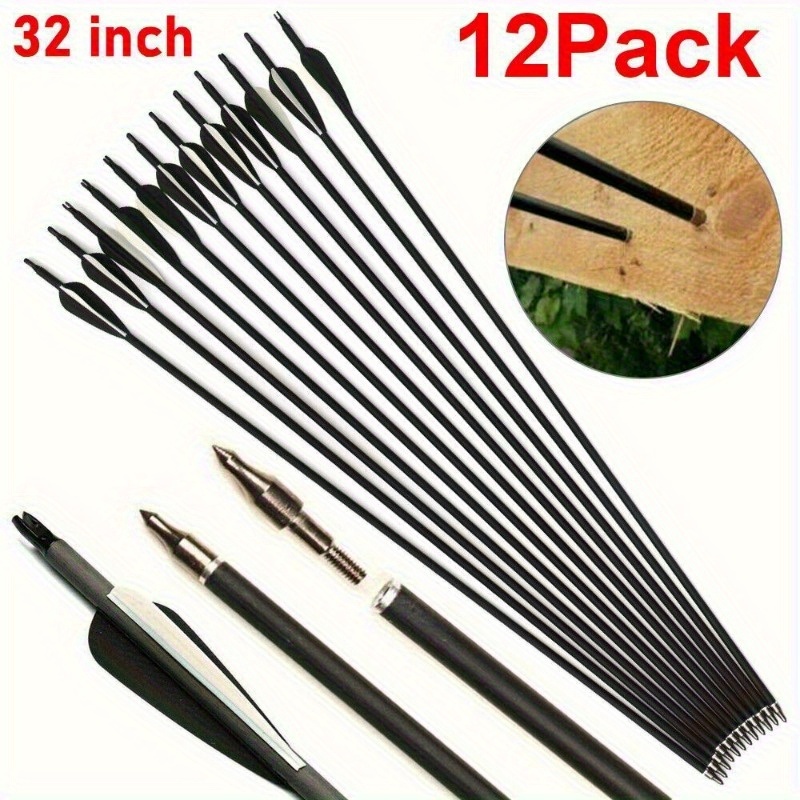
Compound & Recurve Bows Hunting For 12PCS 30" Carbon Arrows Archery 7.8mm SP500
Compound & Recurve Bows Hunting For 12PCS 30" Carbon Arrows Archery 7.8mm SP500 Description: "Equip your compound or recurve bow with this 12-pack of 30-inch carbon arrows, engineered for hunting and target practice with a 7.8mm outer diameter and SP500 spine. Crafted from lightweight yet durable carbon fiber, these arrows feature a stainless steel replaceable tip for sharp penetration and plastic fletching (2 black, 1 white vanes) for stable flight. With a total length of 31.5 inches and a GPI of 13 grains, they’re optimized for draw weights of 35-60 lbs, delivering swift speed and accuracy. Weighing about 35g each, these arrows are well-balanced for small game hunting or range shooting, arriving pre-fletched and adjustable with free nocks for a custom fit. Packaged securely, this set is a reliable choice for archers seeking precision and durability." Item Specifics: " Condition: New – A brand-new, unused, unopened, undamaged item in its original packaging. Type: Archery Hunting Arrows – Carbon arrows for compound and recurve bows. Material: Carbon Shaft, Stainless Steel Tip, Plastic Fletching – Lightweight and tough. Shaft Length: 30 in (76.2 cm); Total Length: 31.5 in (80 cm) – Ideal for stability and reach. Outer Diameter: 7.8mm; Inner Diameter: 6.2mm – Standard size for broad compatibility. Spine: 500 – Suited for 35-60 lb draw weight bows. Weight: Approx. 35g (13 GPI) per arrow – Balanced for speed and power. Color: Black Shaft with Black/White Fletching – High-visibility flight path. Features: Replaceable Tips: Stainless steel points for easy swapping or sharpening. Adjustable Nocks: Not glued, allowing customization for your bow type. Durable Carbon: Precision-engineered for long-lasting use and straightness. Versatile Use: Perfect for hunting small game or target practice. Suitable For: Compound Bows, Recurve Bows – Ideal for hunting, outdoor shooting, and practice. Installation Area: Bowstring – Ready to nock and shoot with minor adjustments. Brand: Unbranded – High-quality generic design."
Brand: DIYlife-today
Category: Sporting Goods > Outdoor Recreation > Hunting & Shooting > Archery > Arrows & Bolts > Arrows